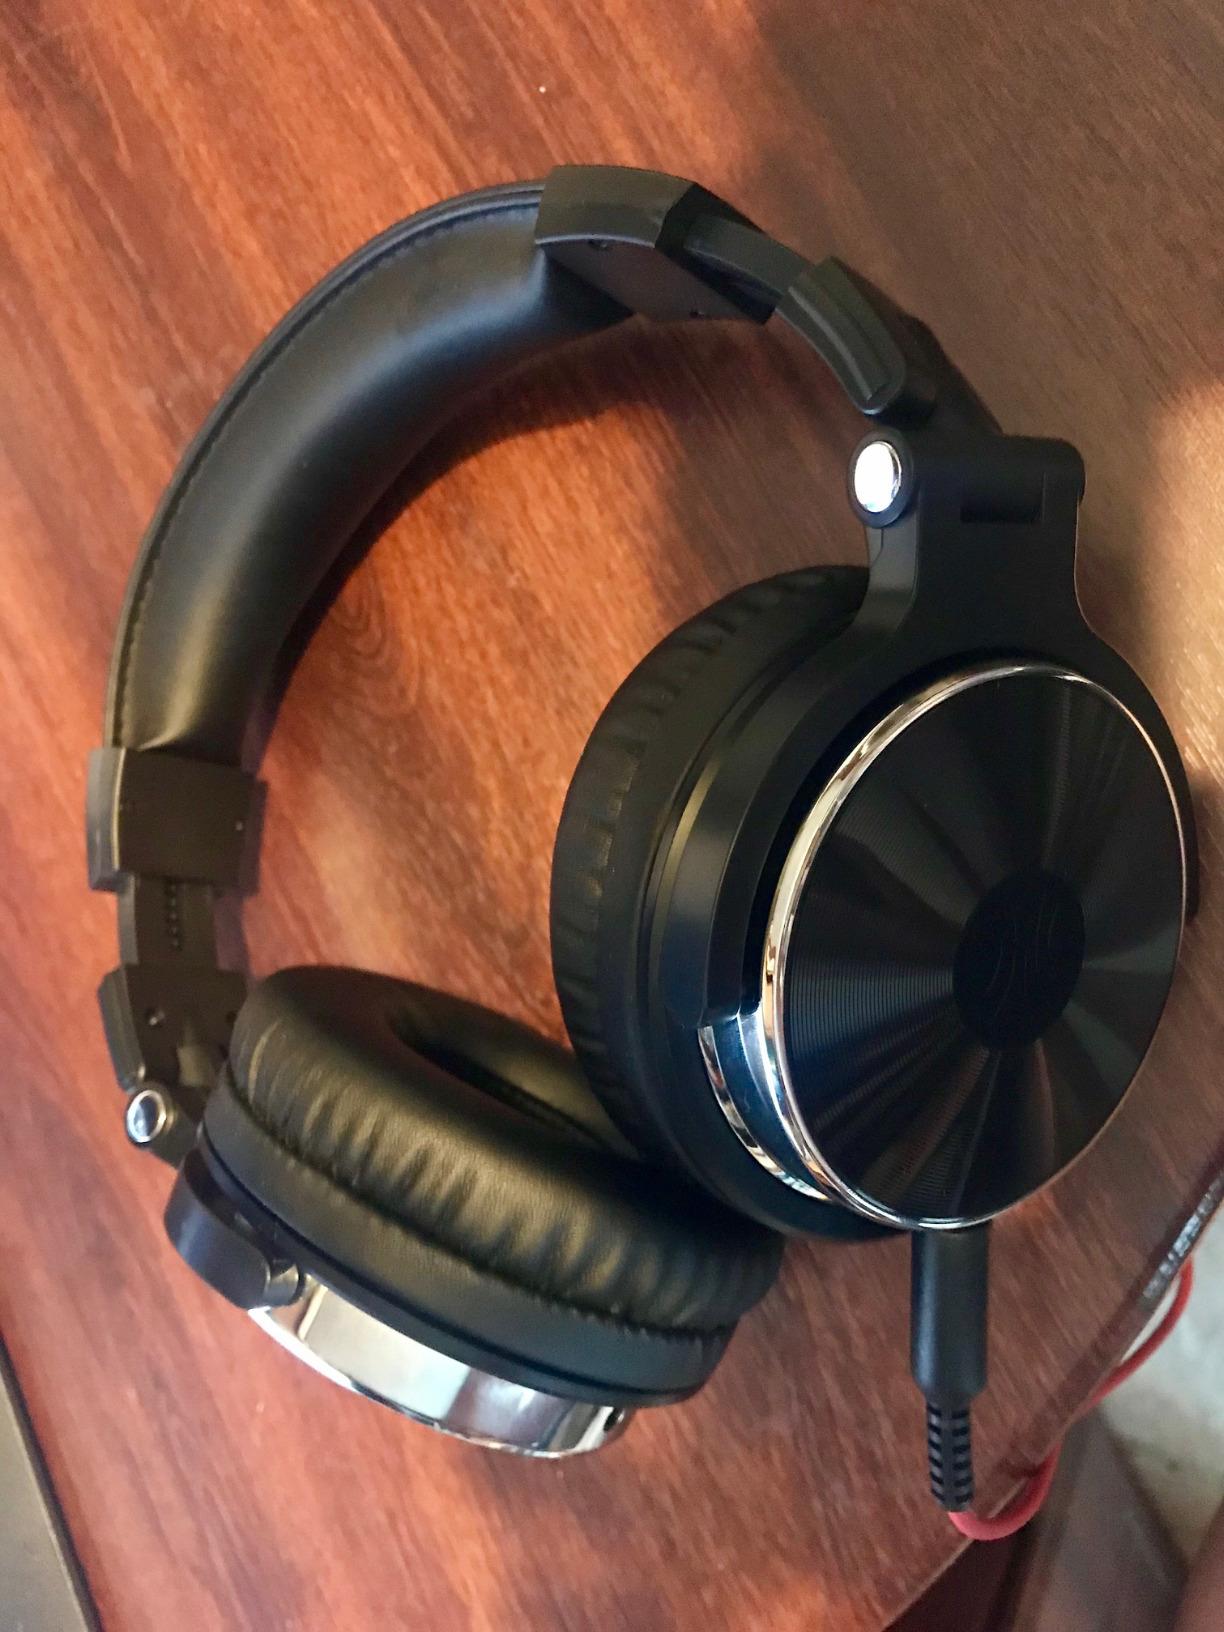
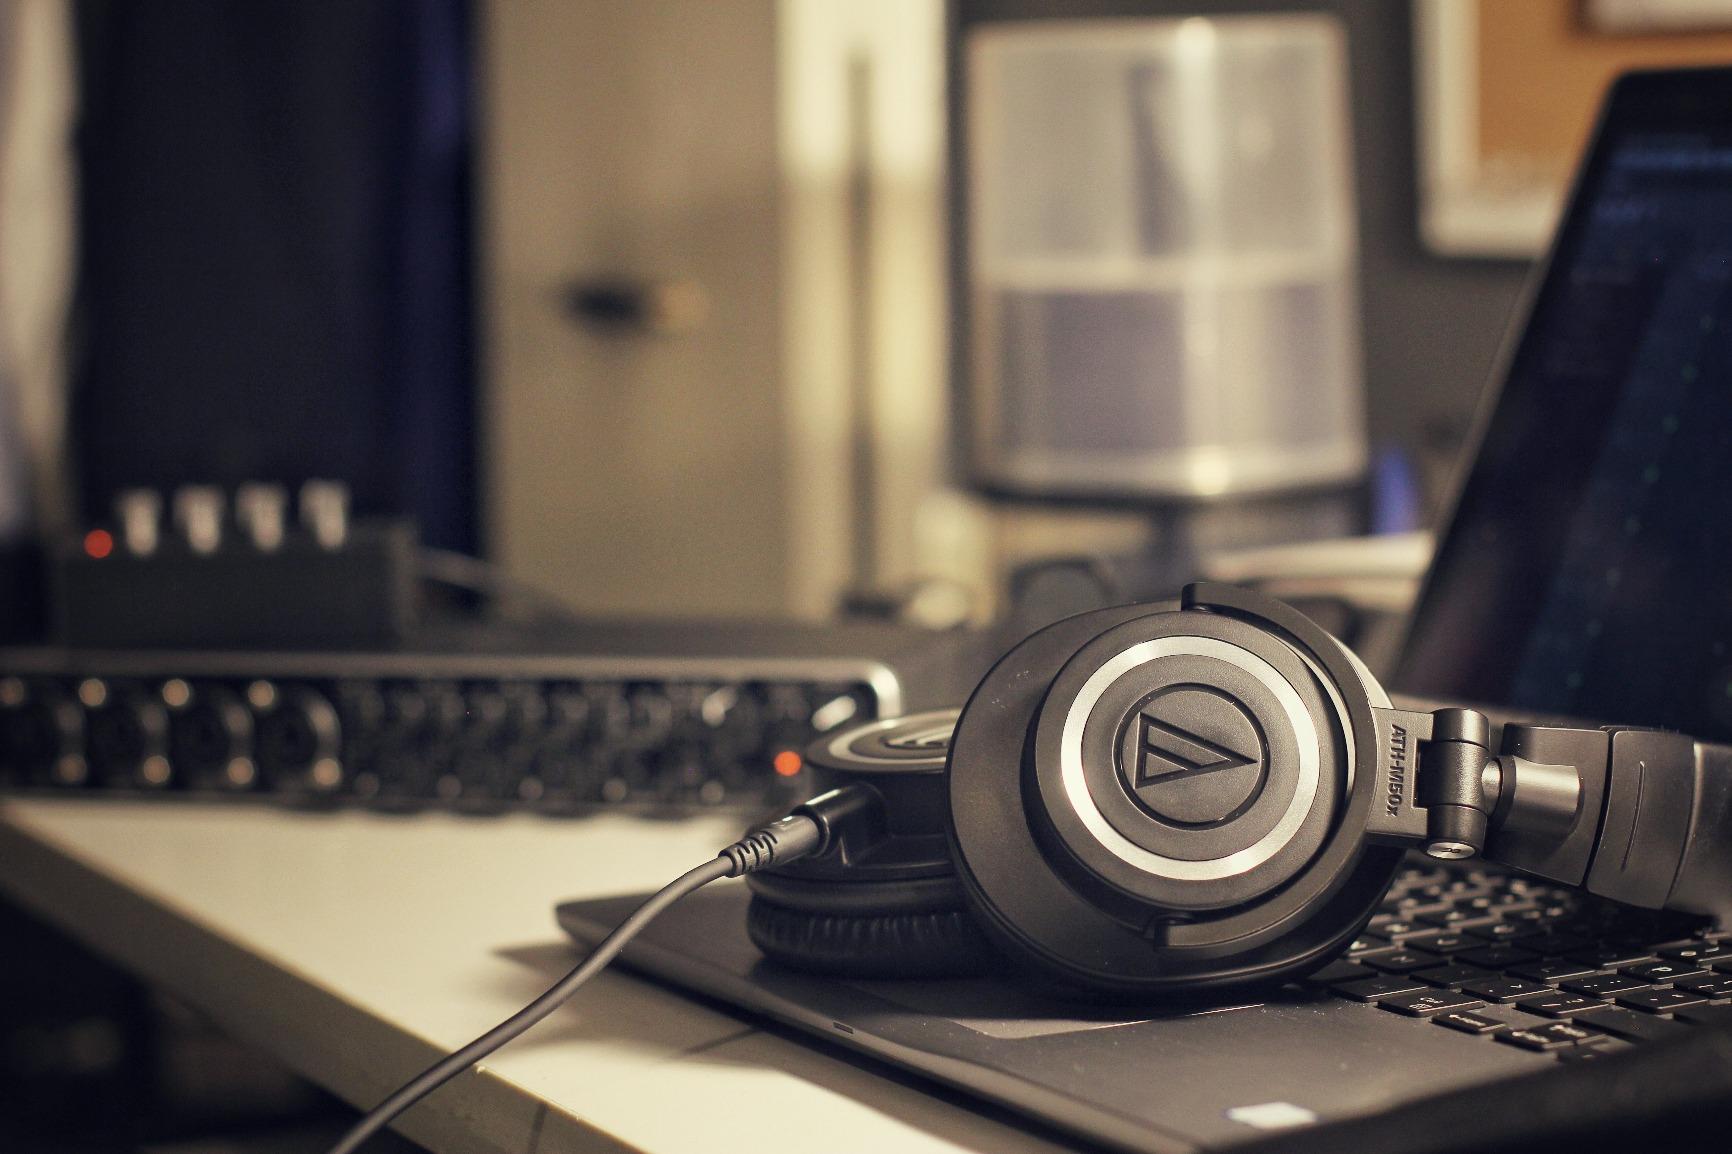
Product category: headphones
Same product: no